International reactions to the Second Nagorno-Karabakh War

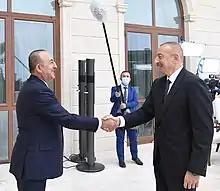
Azerbaijani President Ilham Aliyev and the Turkish Foreign Minister Mevlüt Çavuşoğlu on 6 October 2020.

President of the European Council Charles Michel called for a bilateral cessation of hostilities, as did the Organization for Security and Co-operation in Europe (OSCE) on 1 October and 5 October 2020, and Secretary-General of the United Nations António Guterres followed by the United Nations Security Council (UNSC). Following a closed council meeting, the Security Council issued a statement. It condemned the use of force and reiterated the Secretary-General's call to immediately cease fighting, deescalate tensions and return to meaningful negotiations. It further expressed concern at "large scale military actions", regret at the death toll and impact on civilian populations, and complete support for the "central role" of the OSCE, urging both sides to cooperate towards an urgent return of dialogue without setting preconditions. On 18 October 2020, the UN Secretary-General again called on Armenia and Azerbaijan to respect the humanitarian truce and condemned attacks on civilians. Similarly, Secretary General of NATO, Jens Stoltenberg, expressed deep concern for the escalation of hostilities and called for the sides to immediately halt fighting and progress towards a peaceful resolution, urging NATO-member Turkey to use its influence to that end. Stoltenberg expressed NATO's neutrality and said that both "Armenia and Azerbaijan have been valued NATO partners for more than 25 years". NATO and the European Union (EU) have refused to publicly criticize Turkey's involvement in the conflict.